List of awards and nominations received by Jennifer Lawrence

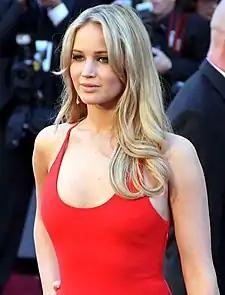
Lawrence at the 2011 Academy Awards

Jennifer Lawrence is an American actress who has received multiple awards and nominations throughout her career, including an Academy Award, a British Academy Film Award, three Golden Globe Awards, four Critics' Choice Awards and two Screen Actors Guild Awards.